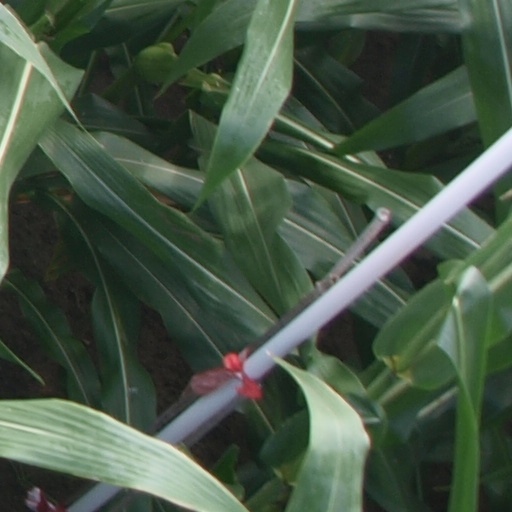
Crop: maize; corn